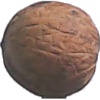
Label: walnut